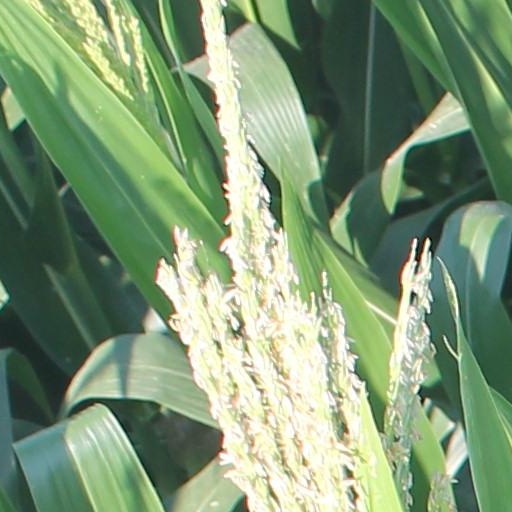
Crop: maize; corn